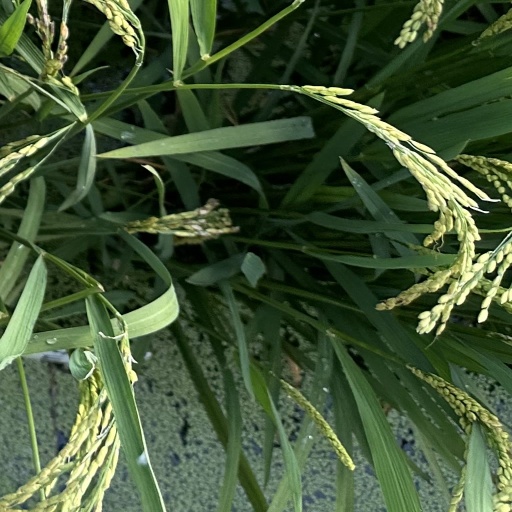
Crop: rice